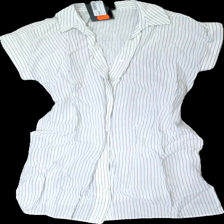
View: front
Type: Shirt
Category: Ladies
Brand: Stockhlm
Colors: White, Black
Material: 100% viscose
Pattern: Striped
Cut: Regular, Long
Size: XS
Season: All
Price range: 50-100
Recommended usage: Reuse
Comment: Price tag still intact